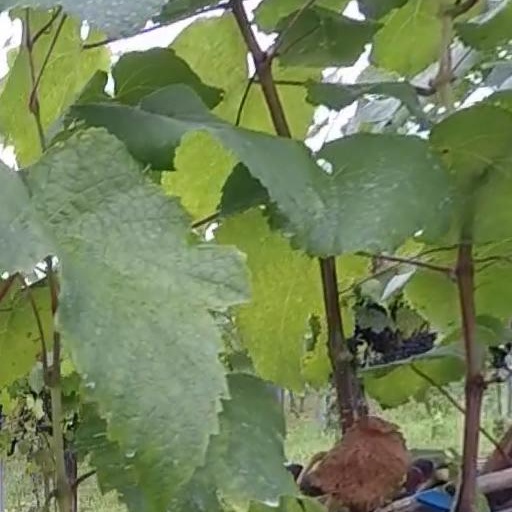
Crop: grape